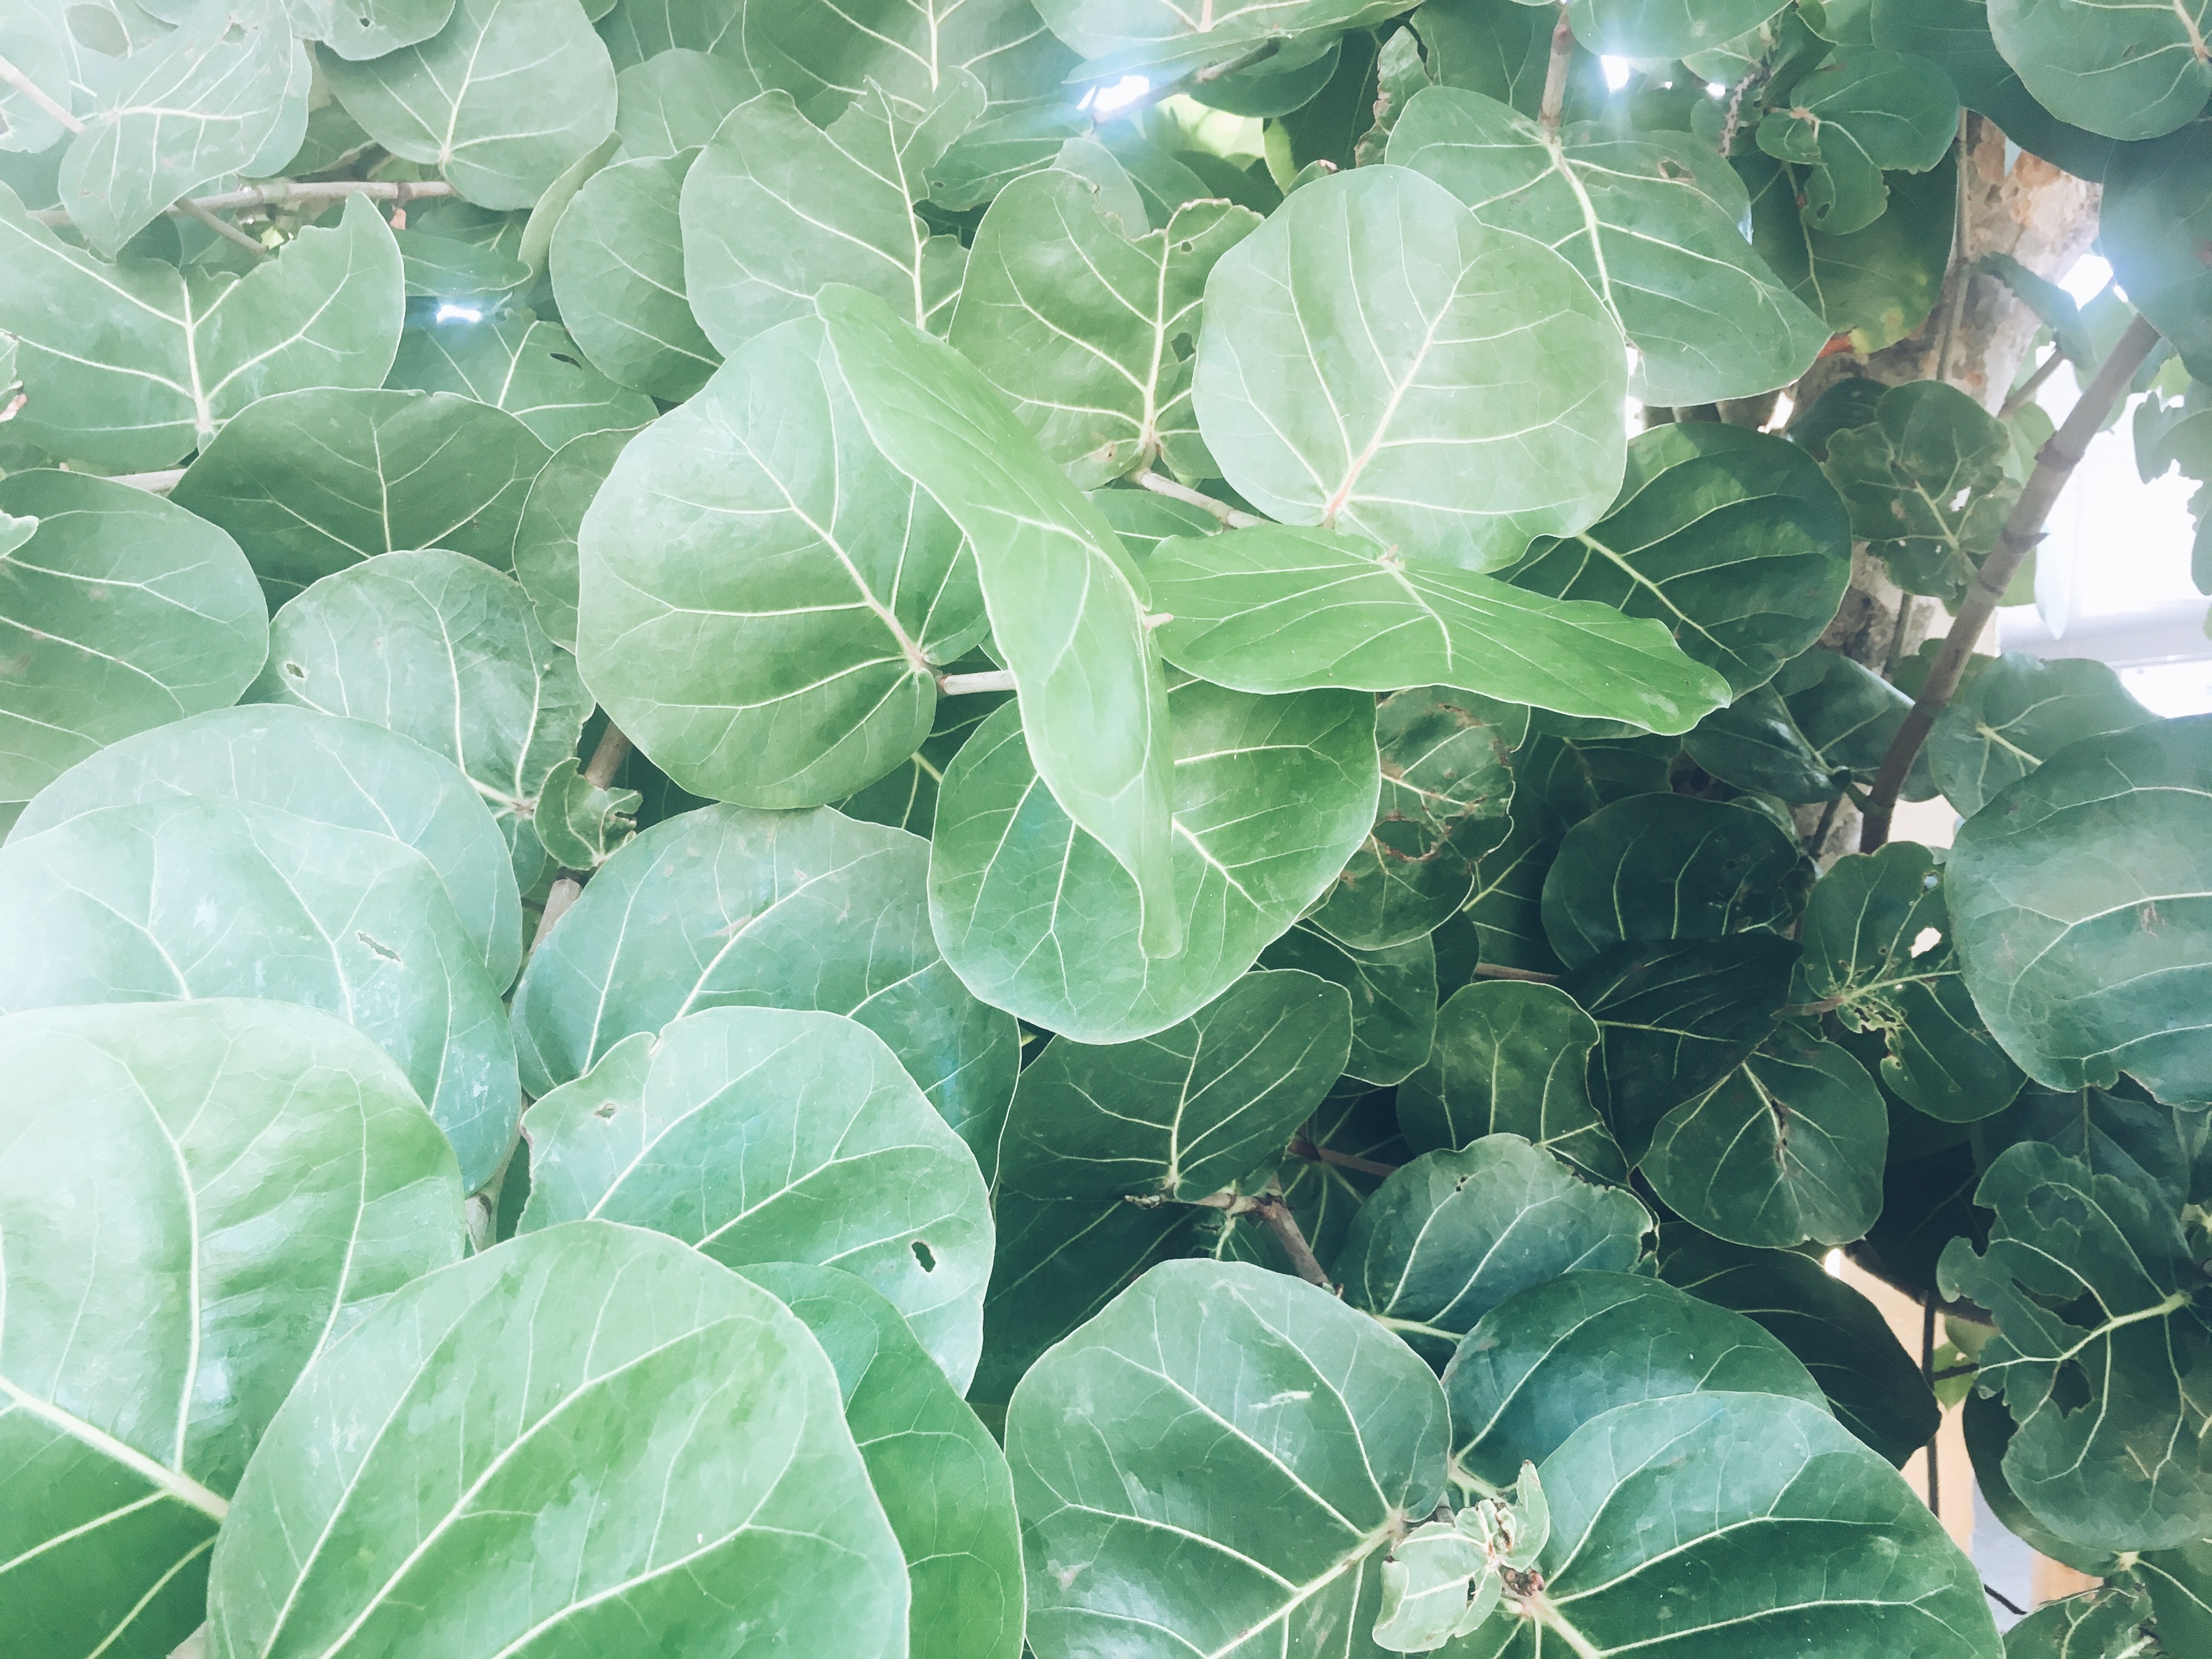
plant, leaf, flower, food, green, produce, vegetable, ivy, botany, flora, shrub, flowering plant, coccoloba uvifera, annual plant, land plant